Tour de Cargèse

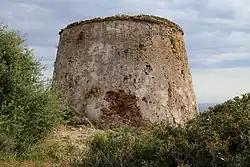

The Tour de Cargèse is a ruined Genoese tower located in the commune of Cargèse on the French island of Corsica. It sits on the highest point of the Puntiglione headland at an elevation of above the sea. Only the base of the tower has survived.